Hot air balloon

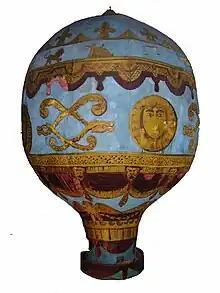
A model of the Montgolfier brothers' balloon at the London Science Museum

The French brothers Joseph-Michel and Jacques-Étienne Montgolfier developed a hot-air balloon in Annonay, Ardèche, France, and demonstrated it publicly on September 19, 1783, making an unmanned flight lasting 10 minutes. After experimenting with unmanned balloons and flights with animals, the first balloon flight with humans aboard, a tethered flight, performed on or around October 15, 1783, by Jean-Francois Pilatre de Rozier, who made at least one tethered flight from the yard of the Reveillon workshop in the Faubourg Saint-Antoine. Later that same day, Pilatre de Rozier became the second human to ascend into the air, reaching an altitude of , the length of the tether. The first free flight with human passengers was made a few weeks later, on November 21, 1783. King Louis XVI had originally decreed that condemned criminals would be the first pilots, but de Rozier, along with Marquis François d'Arlandes, petitioned successfully for the honor.